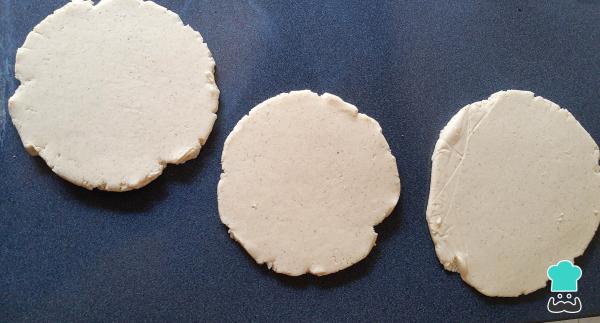
En un comal o sartén grande, cocina los sopes de 3 a 4 minutos por cada lado.